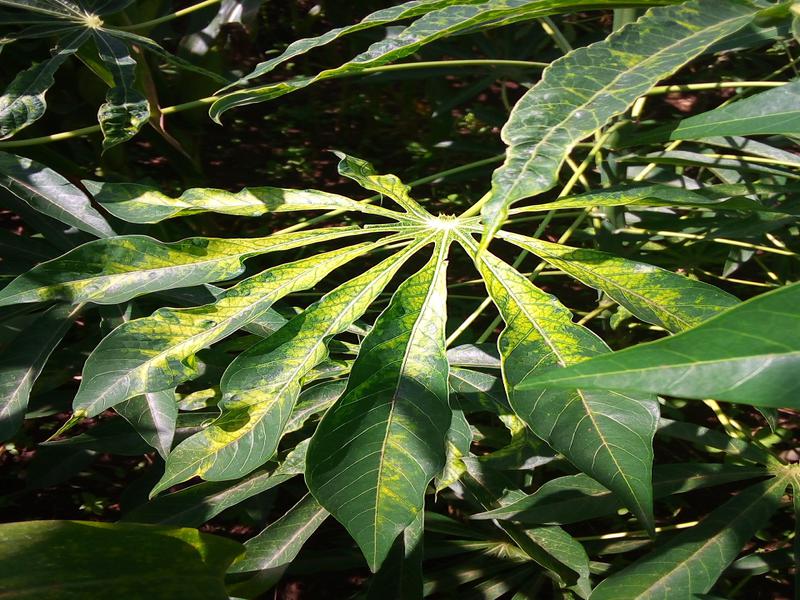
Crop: cassava
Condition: mosaic_disease